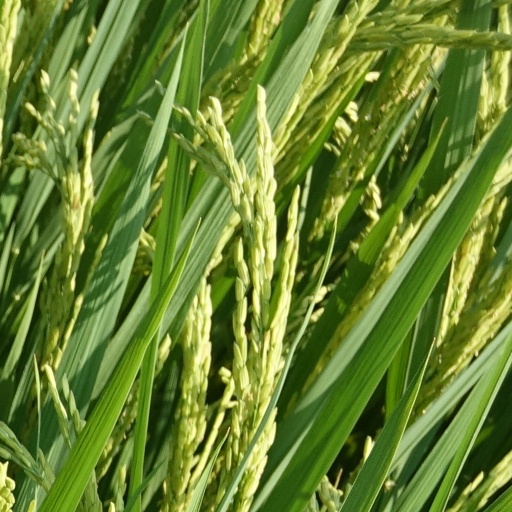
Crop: rice